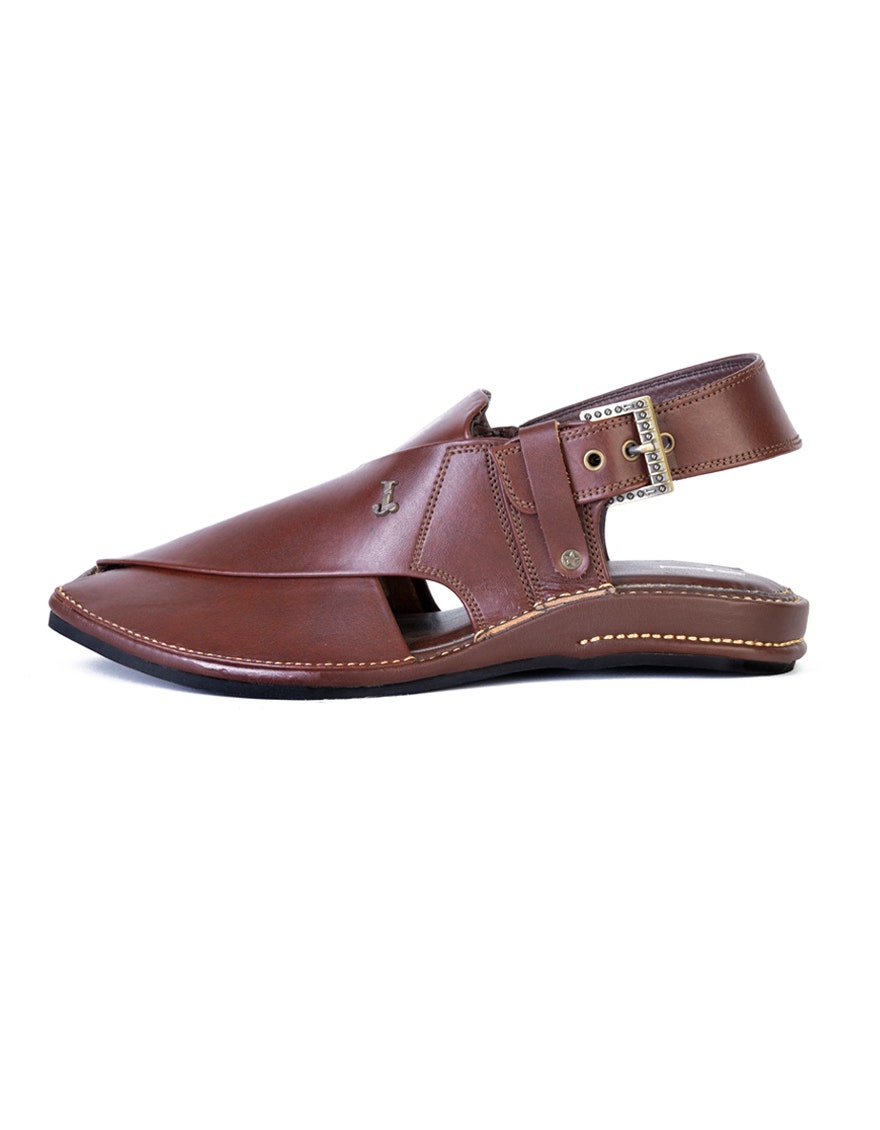
brown leather khan sandal